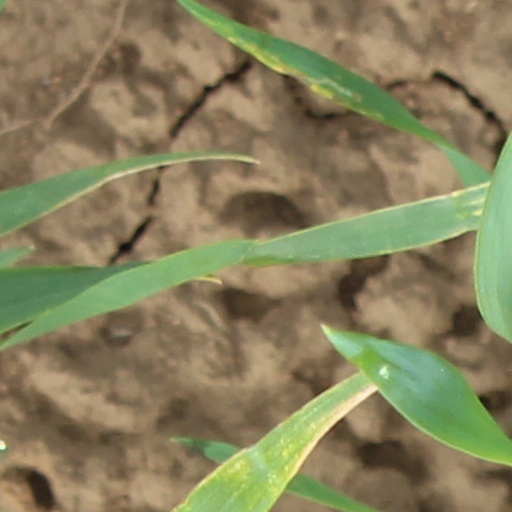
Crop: wheat